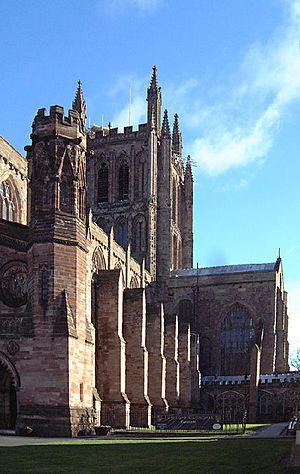
Pierre III d'Aigueblanche ou Pierre de Aquablanca est un évêque médiéval de Hereford. Noble savoyard, il est parti en Angleterre en 1236, avec son père Gérard d'Aigueblanche, avec la suite d'Éléonore de Provence future épouse du roi Henri III. Il entre au service du roi et devient évêque en 1240. Il sert ensuite le roi Henri pendant plusieurs années en tant que diplomate, et négocie notamment le mariage du prince Édouard avec Éléonore, demi-sœur Alphonse X de Castille. Pierre est également impliqué dans les tentatives du roi Henri d'acquérir le royaume de Sicile. En outre les efforts de Pierre d'Aigueblanche pour amasser des fonds afin d'atteindre cet objectif fut condamnée par le clergé et les barons anglais. Quand les barons commencèrent à se révolter contre le roi Henri au début des années 1260, Pierre fut attaqué dans son diocèse d'Héreford et fait prisonnier en 1264. Il est rétabli dans la plupart de ses domaines après la bataille d'Evesham. Entre-temps, il fonde en 1258 la collégiale Sainte-Catherine d’Aiguebelle où il fut inhumé en 1269.
La cathédrale de Hereford est un édifice religieux situé à Hereford dans le Herefordshire, en Angleterre. Elle est le siège de l'évêque de Hereford. Son trésor le plus fameux est la Mappa Mundi, carte médiévale du XIIIᵉ siècle.
Hereford est une cité historique de l'Ouest de l'Angleterre située sur la Wye, près de la frontière galloise, dans le comté d'Herefordshire et dans la région des Midlands de l'Ouest. Sa population s'élevait en 2009 à 55 700 habitants. La ville est citée dans une ancienne charte datant de 1189 sous le nom de Hereford in Wales. Cette ville est notamment connue pour le cidre qui y est produit par la compagnie H. P. Bulmer.